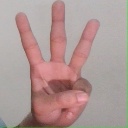
अक्षर: व